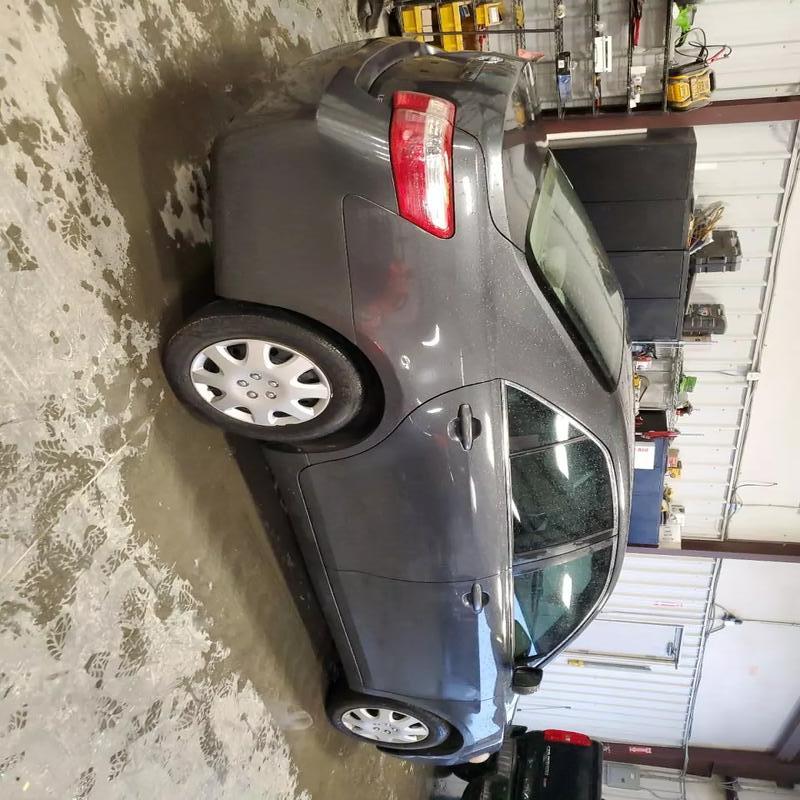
Aucun dommage détecté.
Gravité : aucun